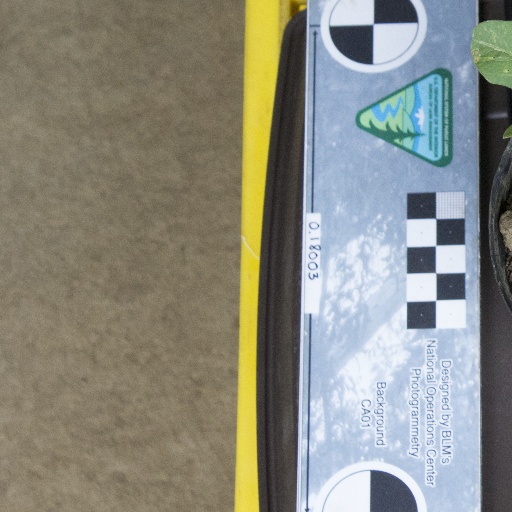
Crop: soybean